2022–23 Minnesota Wild season

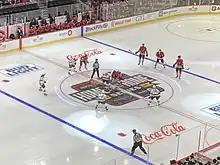
During a preseason game between the Wild and Chicago Blackhawks in Milwaukee

The 2022–23 Minnesota Wild season was the 23rd season for the National Hockey League franchise that was established on June 25, 1997. On April 3, 2023, the Wild clinched a playoff spot after a shootout loss to the Vegas Golden Knights and after the Dallas Stars defeated the Nashville Predators. The Wild lost their eighth consecutive playoff series on April 28, 2023, after the Stars eliminated them in six games.